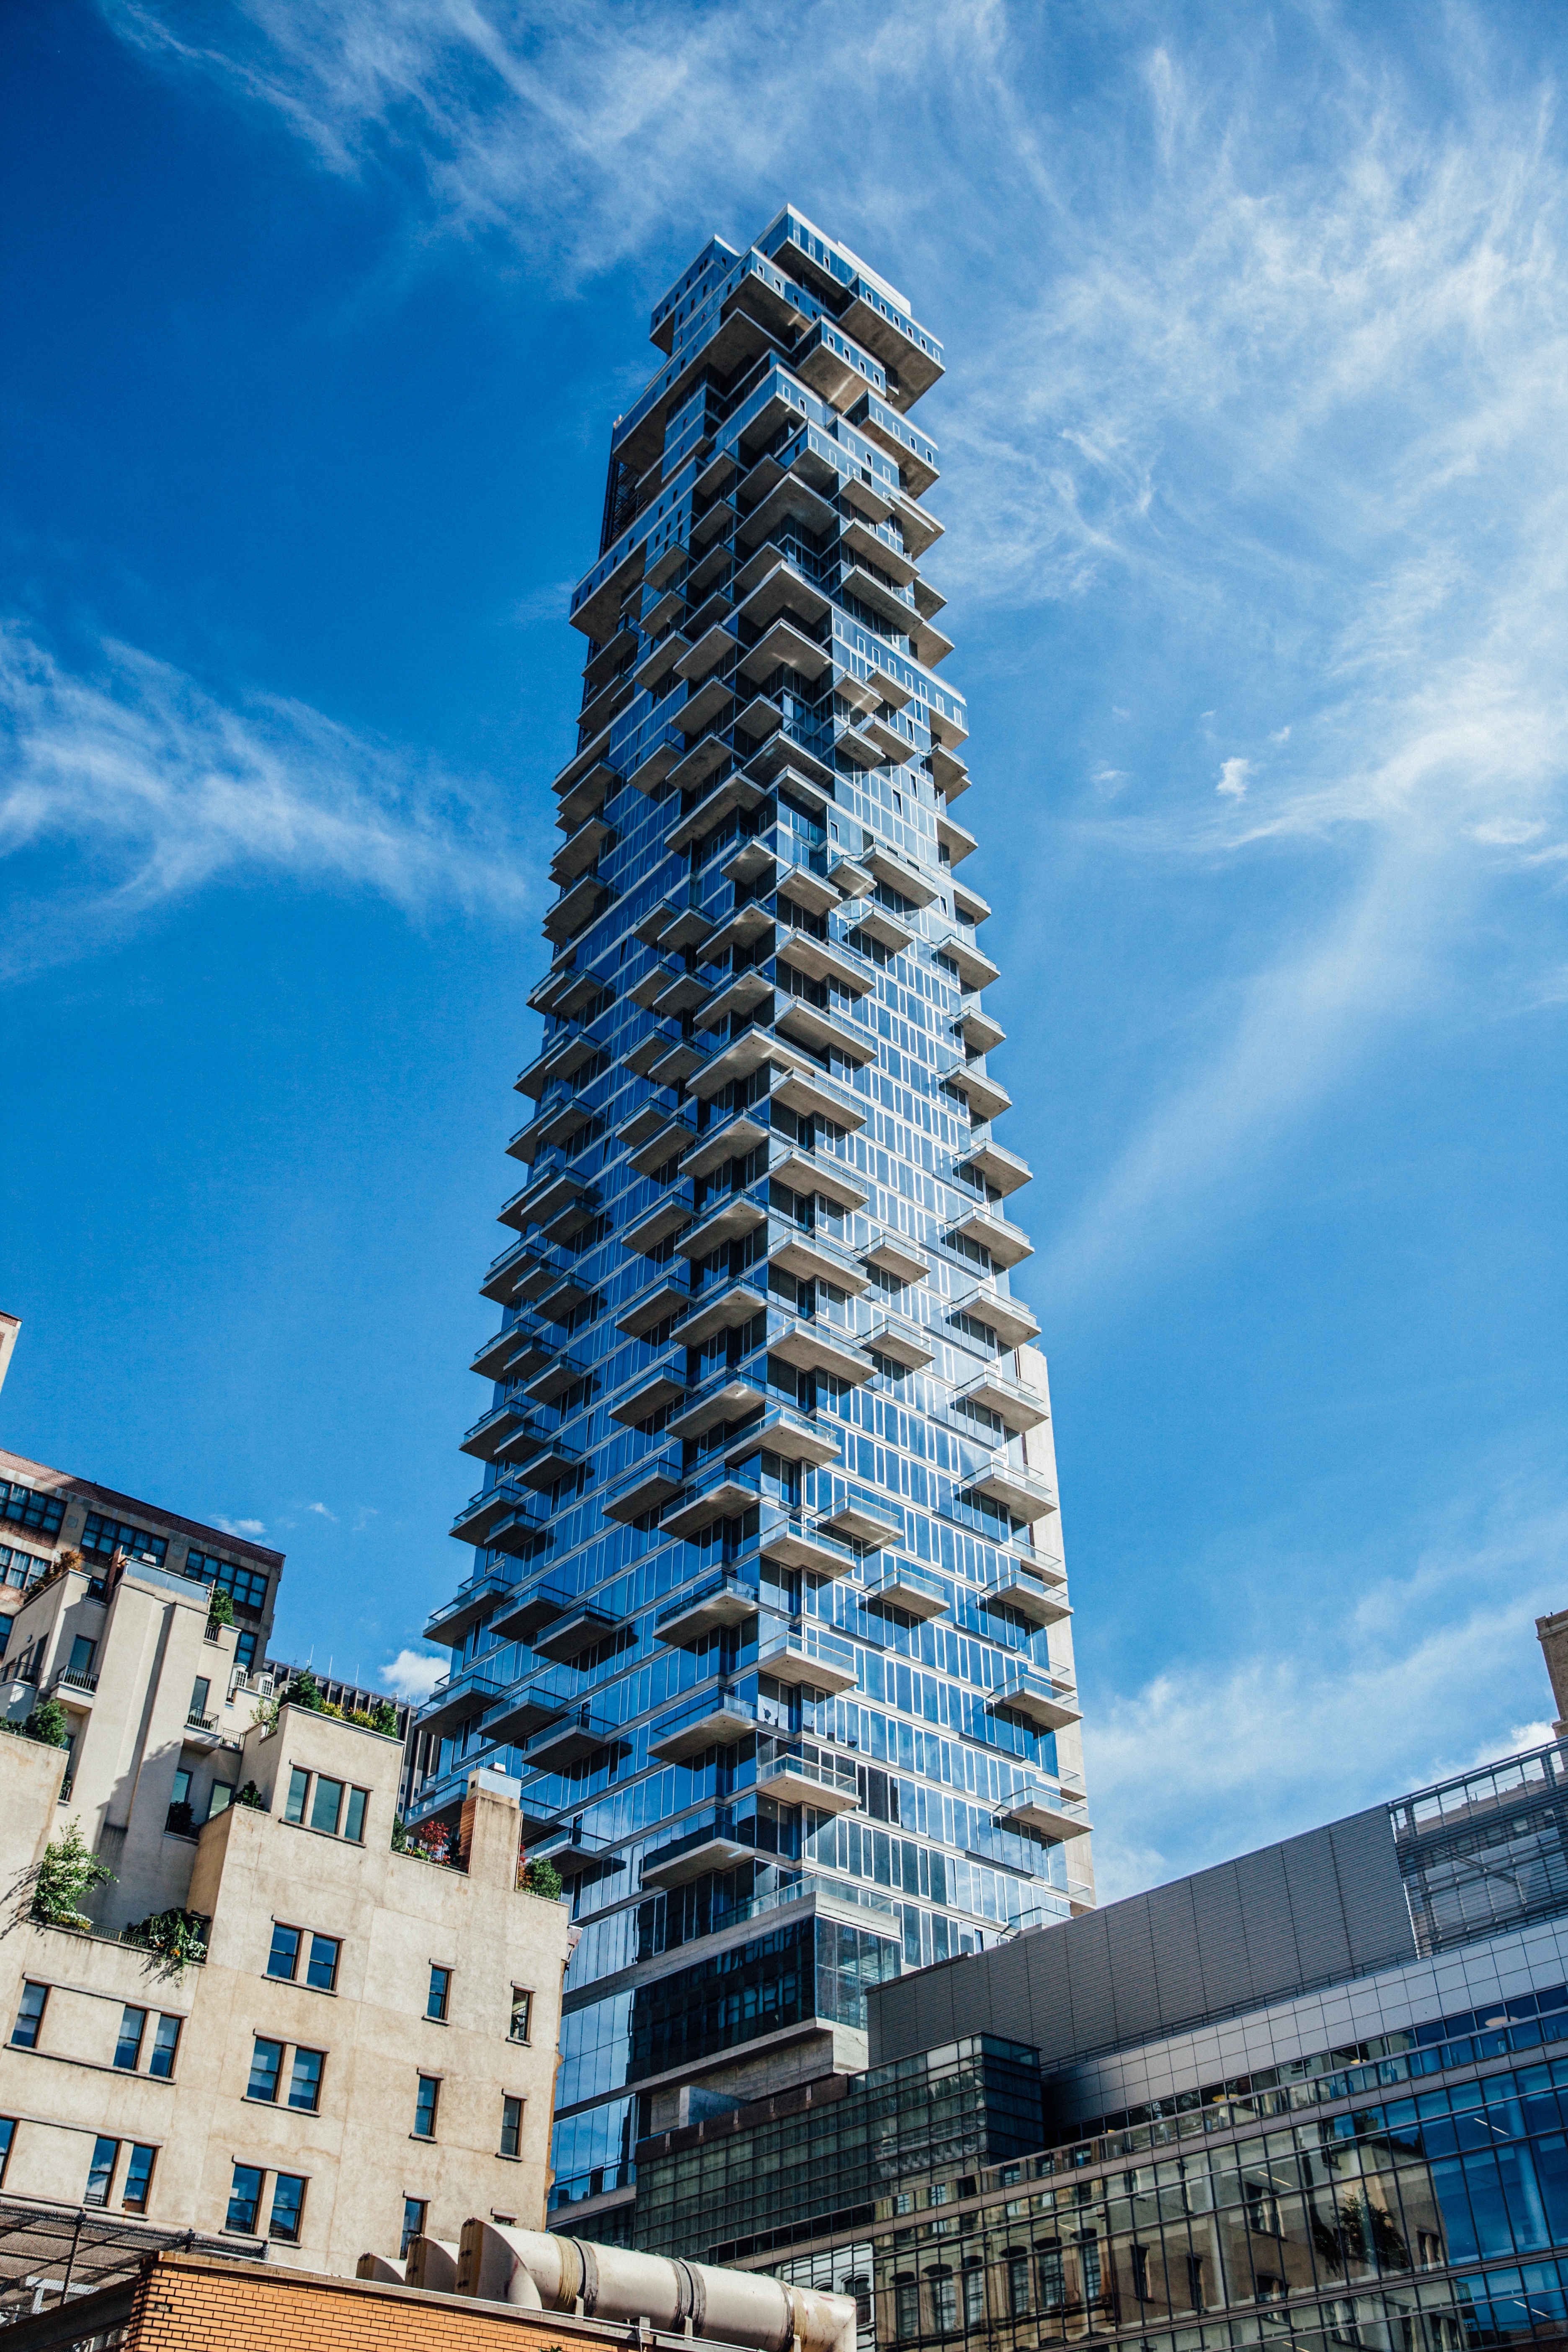
architecture, sky, skyline, skyscraper, cityscape, downtown, tower, landmark, facade, blue, tower block, spire, metropolis, urban area, metropolitan area